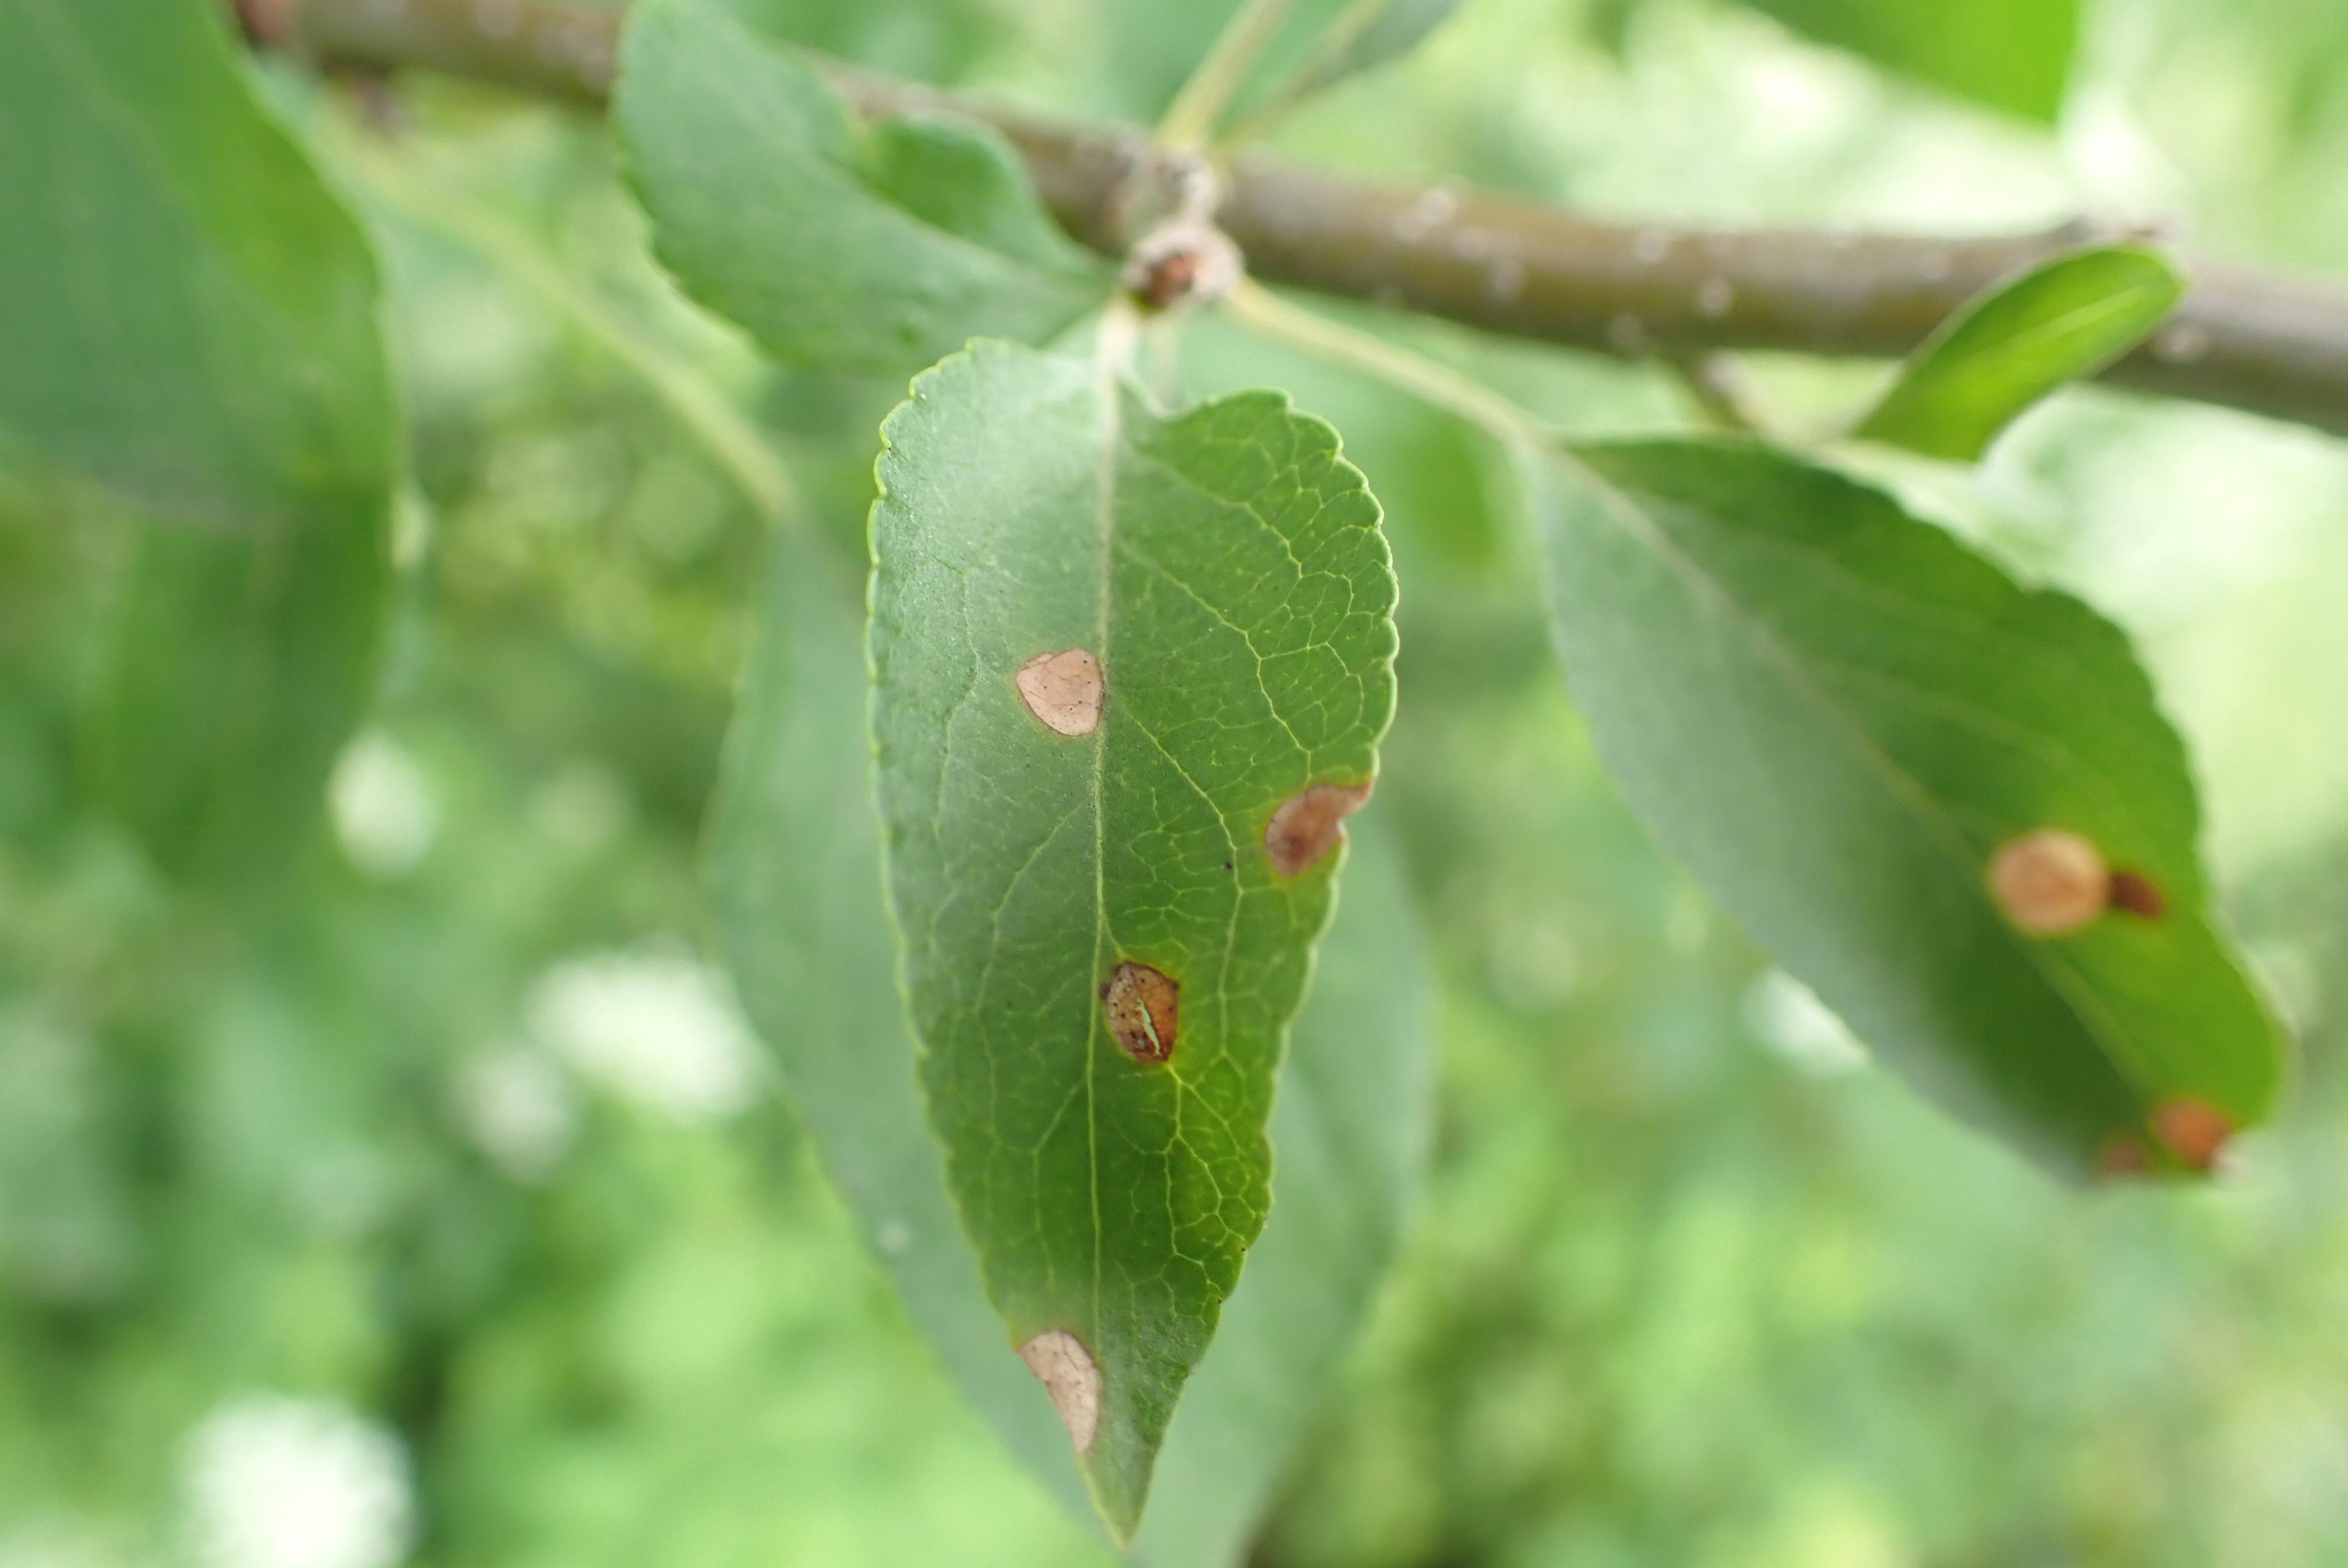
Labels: frog_eye_leaf_spot